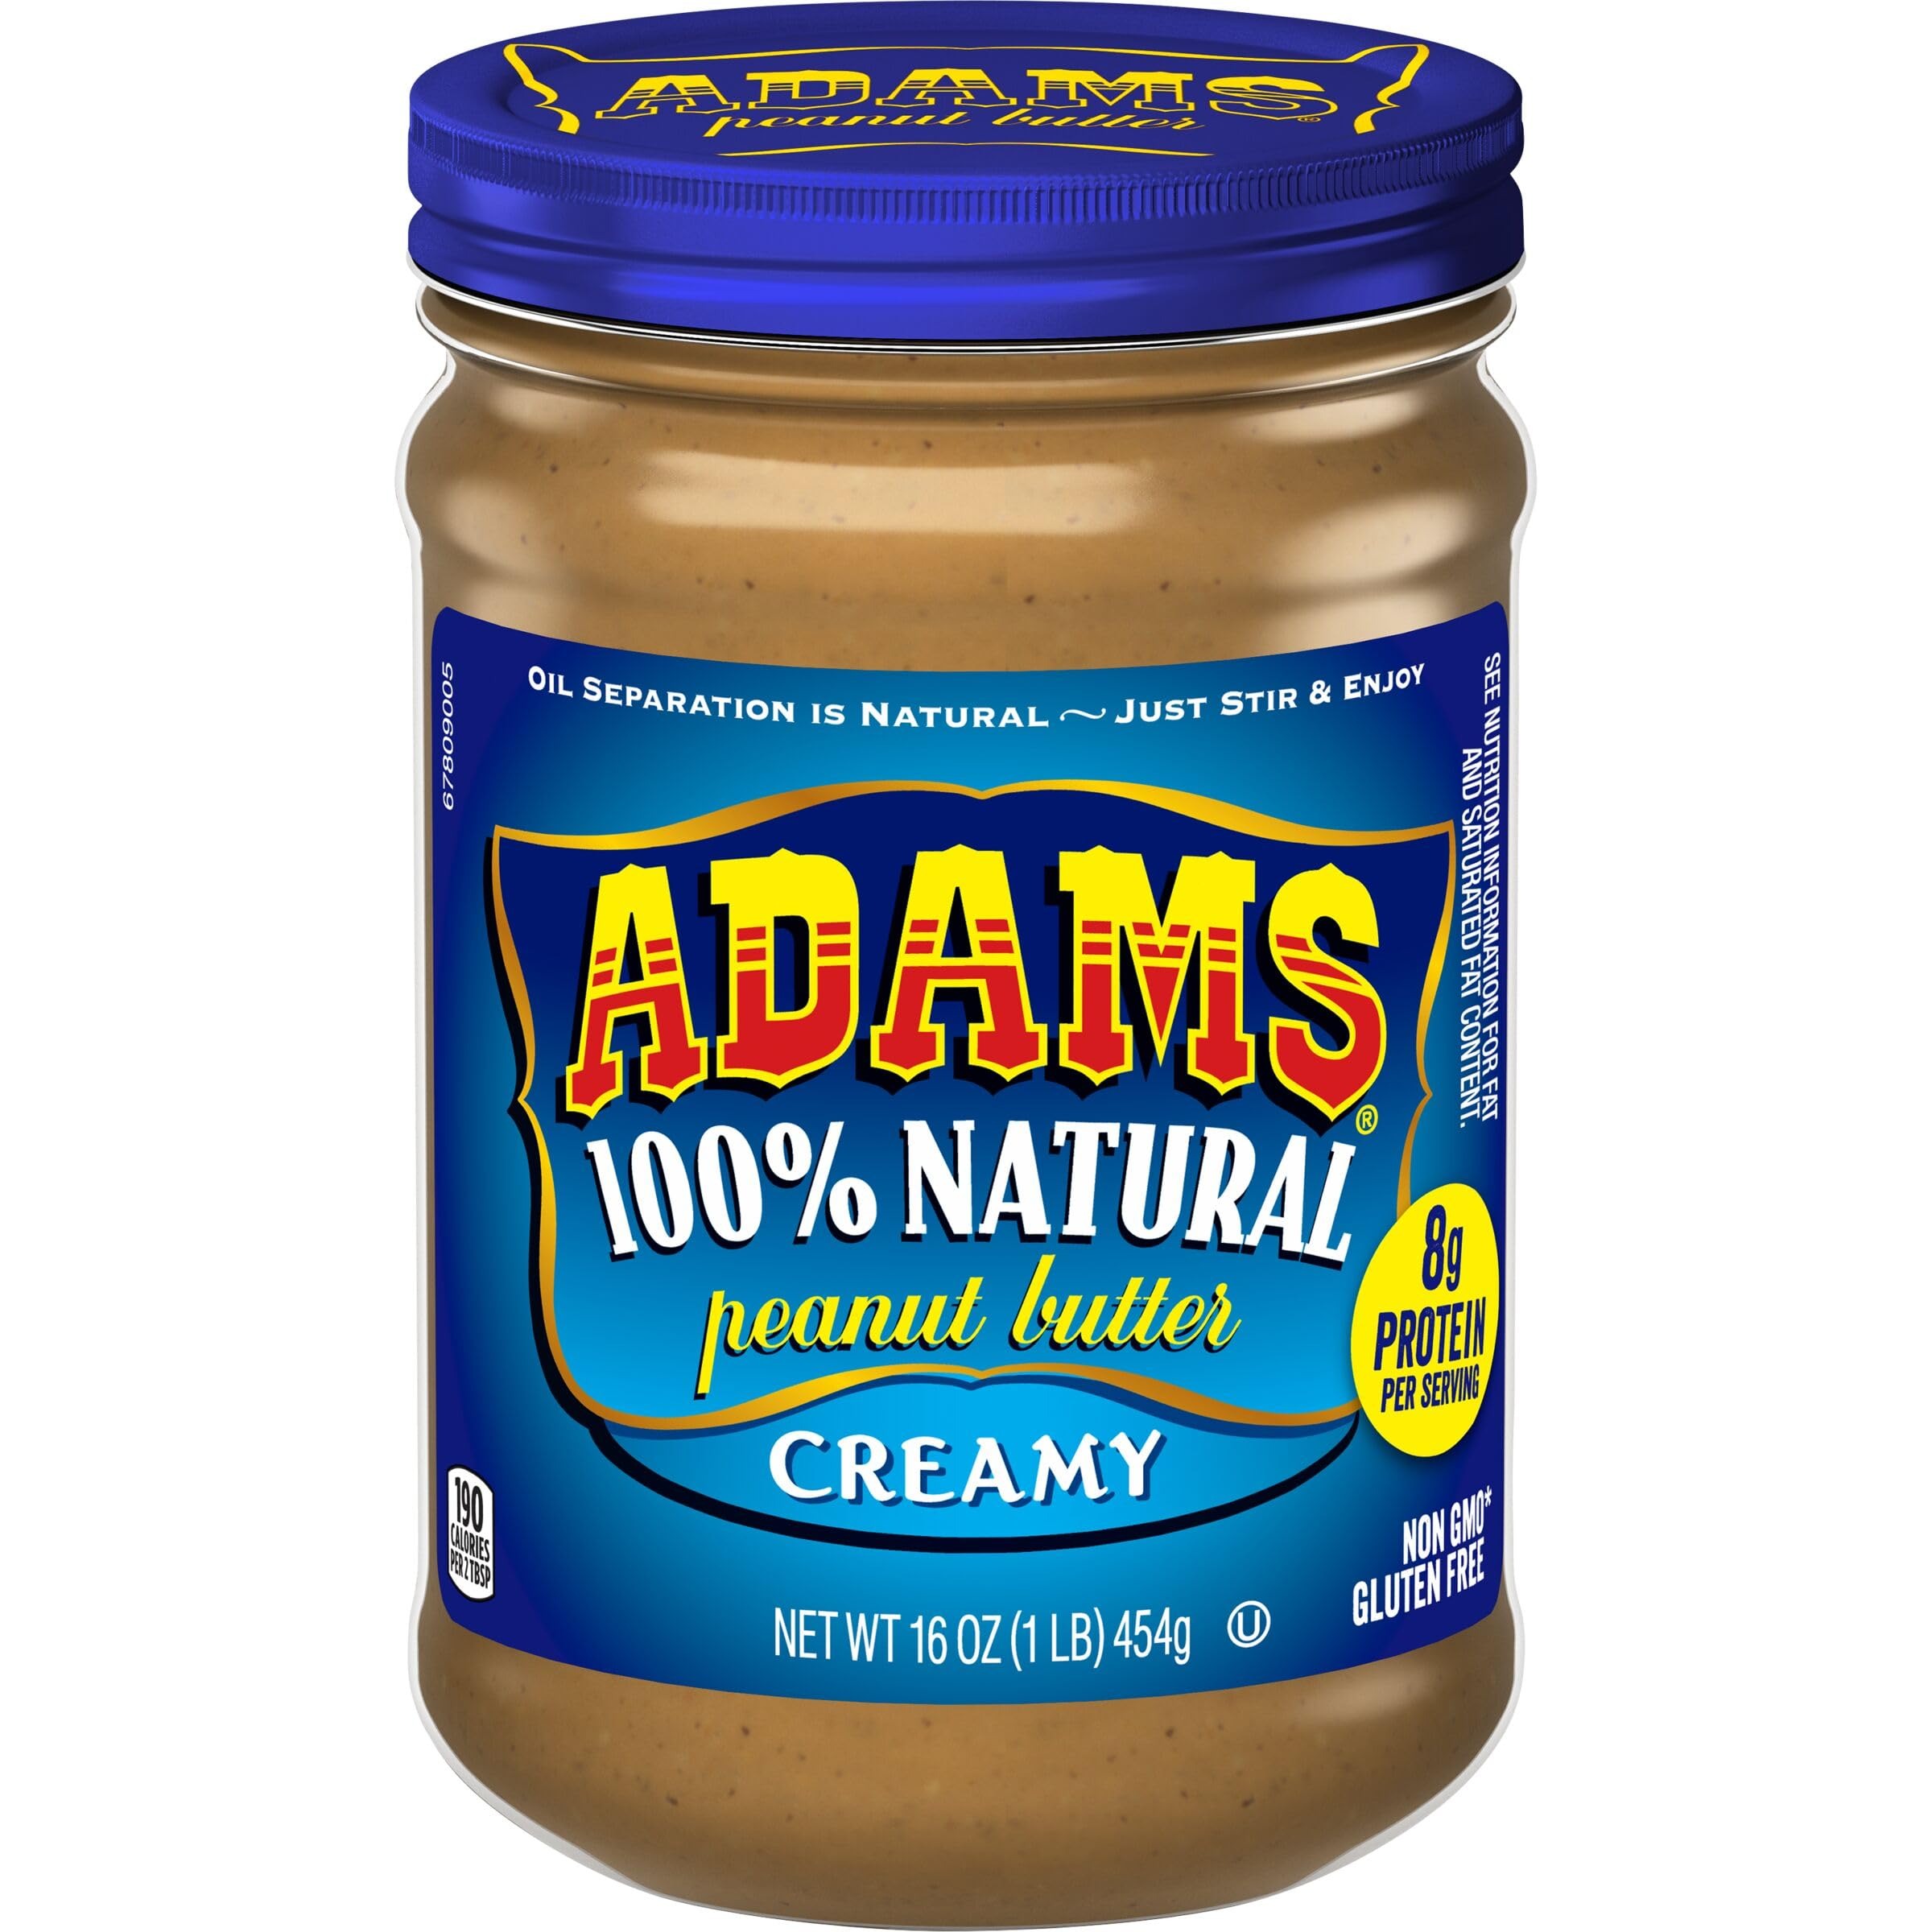
Item Name: Adams Natural Creamy Peanut Butter, 16 oz. Jar
Bullet Point 1: Contains one (1) 16 oz. jar of Adams Natural Creamy Peanut Butter
Bullet Point 2: 100 percent natural peanut butter made with fresh-roasted peanuts and salt
Bullet Point 3: 8 grams of protein and 0 grams of trans fat per serving
Bullet Point 4: Non-GMO Project Verified, Kosher pareve and gluten free
Bullet Point 5: Stir and enjoy (oil separation is natural)
Value: 16.0
Unit: Ounce

Price: 5.74